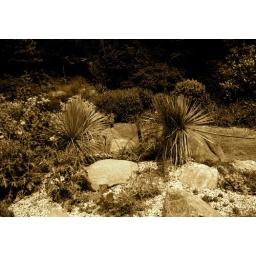
rocks hiding in the trees